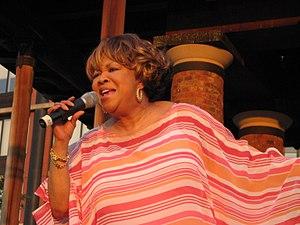
Mavis Staples, née le 10 juillet 1939 à Chicago, est une chanteuse de soul, gospel et blues américaine et une activiste pour les droits civiques.